2021 World Triathlon Championship Series

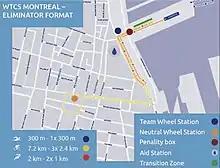
Official Course Map for the Montreal Eliminator events

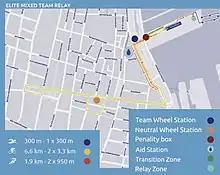
Official Course Map for the Montreal Mixed Relay event

The eliminator format made its debut at Montreal, consisting of six total races each for men and women over two days. Two qualifying heats were held on the first day, with the top 10 athletes from each heat automatically advancing to the final. The remaining athletes raced again in a repechage heat, from which 10 athletes qualified for the final. On the second day, three heats were held for the final; 30 athletes started in the first heat from which the top 20 advanced to the second heat, and after the second heat the top 10 athletes competed for a spot on the podium. Each heat consisted of a 300m swim near the Old Port, three laps of 2.4 km each for the bike, and two 1 km laps of running, with the finish line at the port.